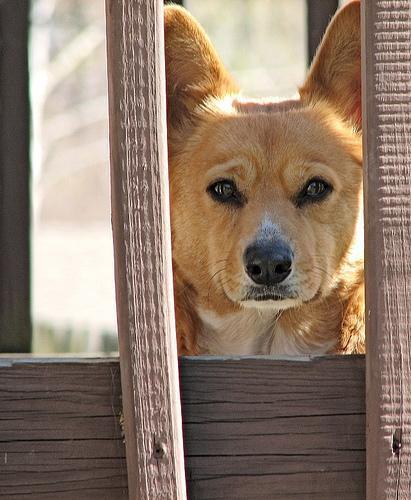
Pembroke